List of Winnie-the-Pooh characters

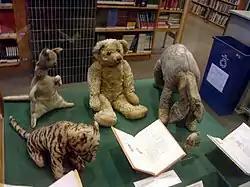
These stuffed animals are the ones that belonged to Christopher Robin Milne (with the exception of Roo, who was lost in the early 1930s), upon which the stories were based. They are on display in the Donnell Library Center in New York City.

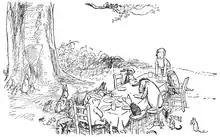
Characters from the original book from Chapter X.

Winnie-the-Pooh, Pooh Bear or Pooh for short (voiced by Sterling Holloway in 1966–1977, Hal Smith in 1979–1989 and Jim Cummings in 1988–present), is an anthropomorphic, soft-voiced teddy bear. Despite being naïve and slow-witted, he is a friendly, thoughtful and sometimes insightful character who is always willing to help his friends and try his best. A prime motivation is his love for honey, which quite often leads to trouble.